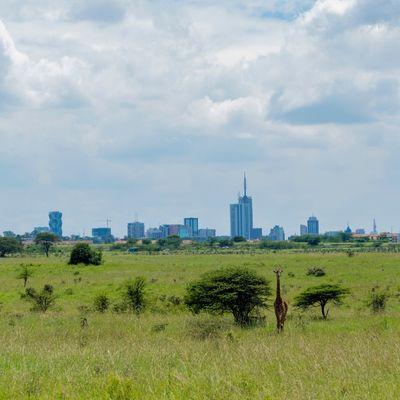
Sehemu ya ardhi iliyo na mandhari ya tambarare iliyo na vichaka vya miti midogo na nyasi fupi na huku akionekana mnyama mrefu aina ya twiga aliyesimama, na sehemu ya mbali yakuonekana majengo ya bluu bahari yaliyojengwa kwa maghorofa.